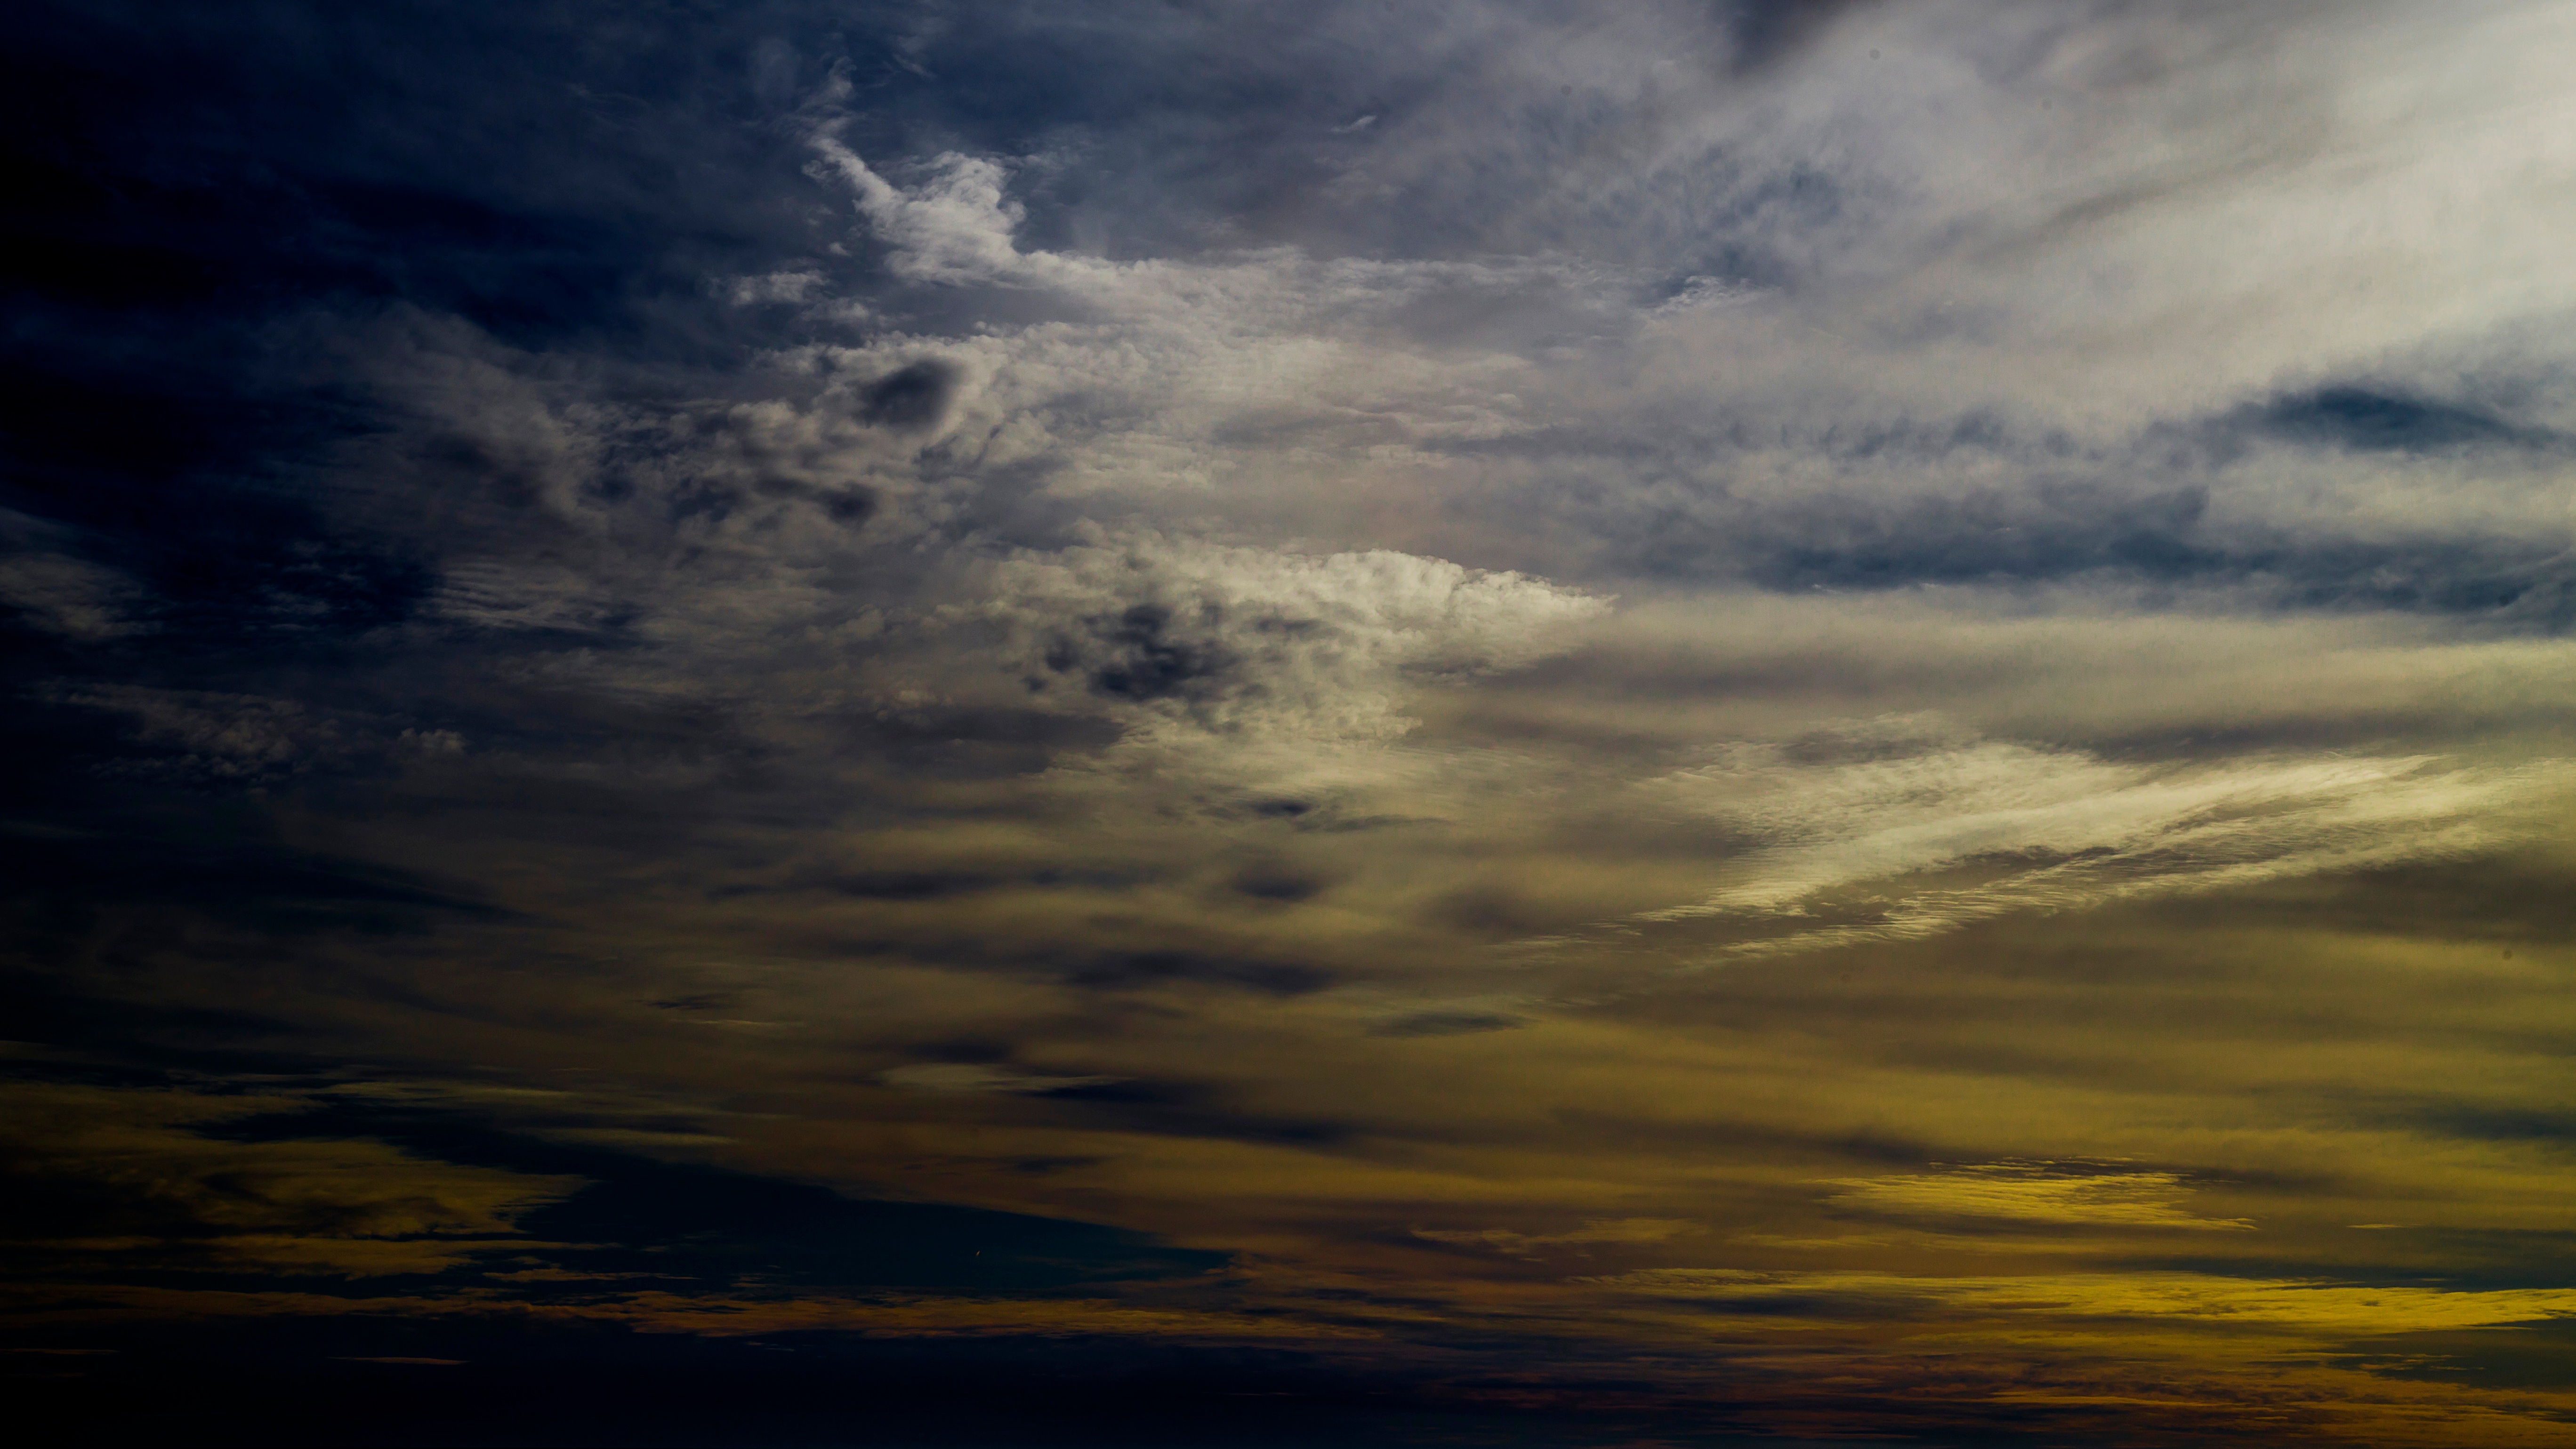
sea, ocean, horizon, cloud, sky, sunrise, sunset, sunlight, morning, dawn, atmosphere, dusk, evening, afterglow, meteorological phenomenon, atmospheric phenomenon